Eucalyptus cylindrocarpa

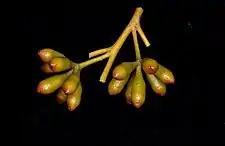
flower buds

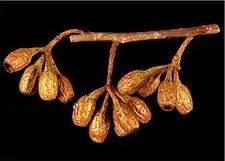
fruit

"Eucalyptus cylindrocarpa" is a mallee that typically grows to a height of and forms a lignotuber. It has fibrous-flaky box type or stringy, greyish or red-brown coloured persistent bark on the lower trunk, smooth grey over pink bark above. The adult leaves are arranged alternately, thick, the same glossy green colour on both sides and linear to lance-shaped or curved. They are long and wide on a petiole long. The flower buds are arranged in groups of seven, nine or eleven in leaf axils on an unbranched peduncle long, the individual buds on a pedicel long. Mature buds are cylindrical, long and wide with a conical or beaked operculum. Flowering occurs from November to December or from January to April and the flowers are white. The fruit is a woody cylindrical to barrel-shaped capsule long and wide with the valves at rim level or enclosed in the fruit.